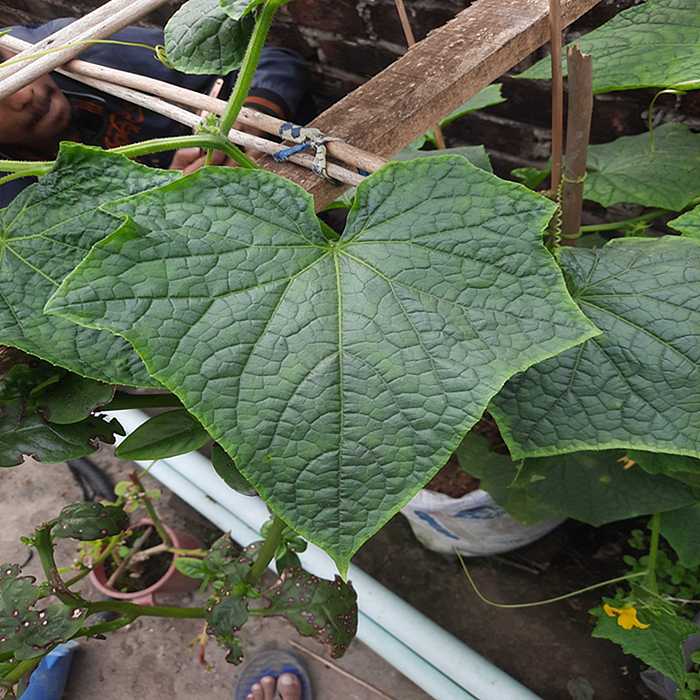
Plant: Cucumber
Label: Fresh leaf